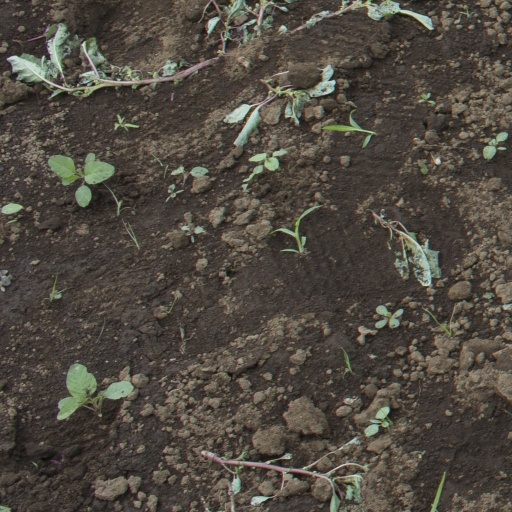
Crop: soybean